Diabase

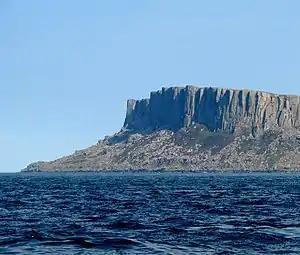
Fair Head, Northern Ireland

Diabase normally has a fine but visible texture of euhedral lath-shaped plagioclase crystals (62%) set in a finer matrix of clinopyroxene, typically augite (20–29%), with minor olivine (3% up to 12% in olivine diabase), magnetite (2%), and ilmenite (2%). Accessory and alteration minerals include hornblende, biotite, apatite, pyrrhotite, chalcopyrite, serpentine, chlorite, and calcite. The texture is termed "diabasic" and is typical of diabases. This diabasic texture is also termed "interstitial". The feldspar is high in anorthite (as opposed to albite), the calcium endmember of the plagioclase anorthite-albite solid solution series, most commonly labradorite.